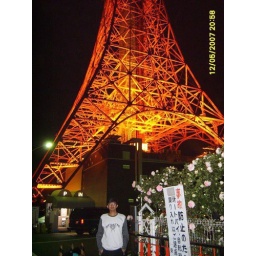
Snap from the base of tokyo tower in night, with yellow ligths.